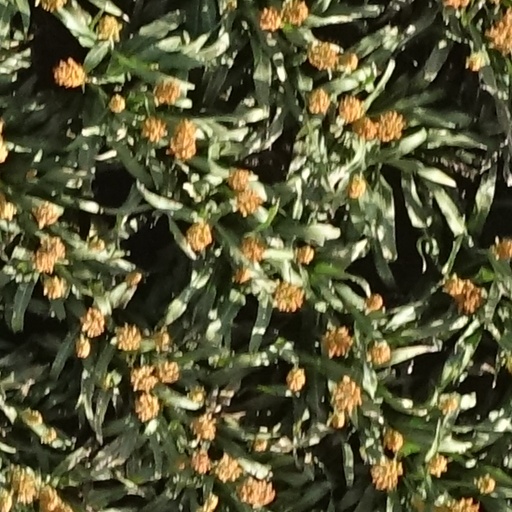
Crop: sorghum